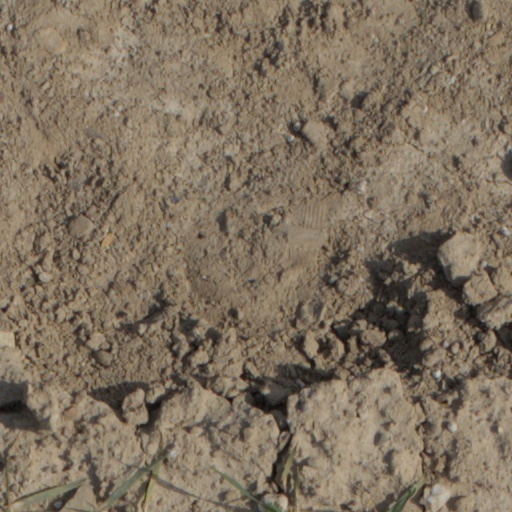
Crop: wheat